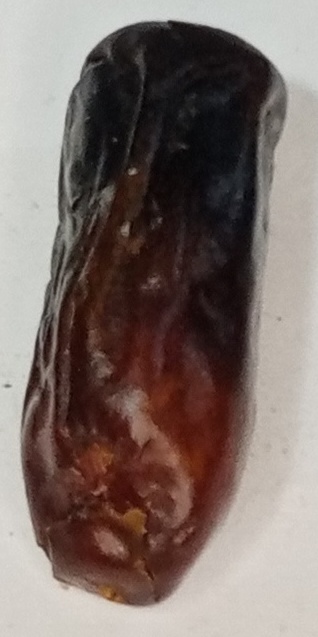
Variety: gajar
Size: small
Grade: grade-1